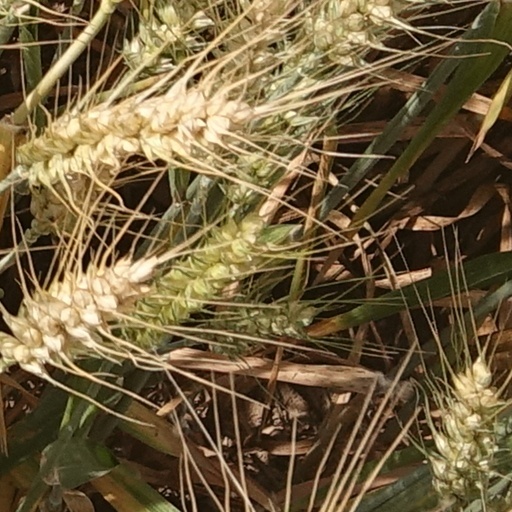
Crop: wheat